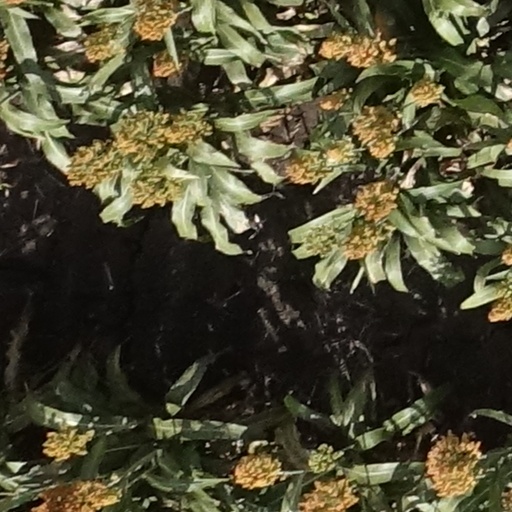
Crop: sorghum